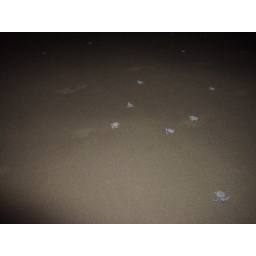
OCT '08. A week at on the beach in Mexico rescuing turtles with my nieces and their parents.